Alberta Provincial Police

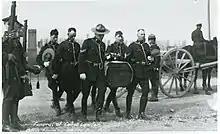
Funeral for Constable Stephen O. Lawson in 1922

Constable Fred W.E. Bailey (September 23, 1889August 7, 1920) and Special Constable Nick Kyslik (UnknownAugust 8, 1920) were killed attempting to apprehend suspects involved in the Canadian Pacific Railway Train 63 robbery at Sentinel on August 2, 1920. George Arkoff, Alex Auloff and Tom Bassoff robbed passengers of $400 in cash and a collection of valuable items and escaped into the woods. Auloff headed to the United States alone while Arkoff and Bassoff stayed in the area and were seen entering the Bellevue Café on August 7. APP Constables Fred Bailey and James Frewin along with RCMP Corporal Usher planned to arrest the pair at the café. A shootout ensued where reports indicate Bailey and Usher were killed by Basoff, and Frewin shot and killed Arkoff. Deputized civilian Nick Kyslik was killed the next day investigating a cabin in the area. Bassoff was captured in a shed near the Pincher Creek train station on August 11. He was found guilty of murder and hanged on December 22, 1920.